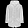
Label: Coat